Shatrughna

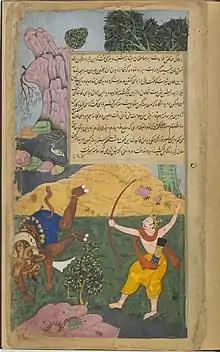

After Rama won the svayamvara of Sita, their marriage was fixed. King Dasharatha arrived in Mithila for his son's wedding and noticed that Lakshmana had feelings for Urmila, but according to tradition, Bharata and Mandavi were to marry first. King Dasharatha then arranged for Bharata to marry Mandavi and Shatrughna to marry Shrutakirti, allowing Lakshmana to marry Urmila. Ultimately, all four sisters married the four brothers, strengthening the alliance between the two kingdoms. Shatrughna and Shrutakirti had two sons named Subahu and Shatrughati.